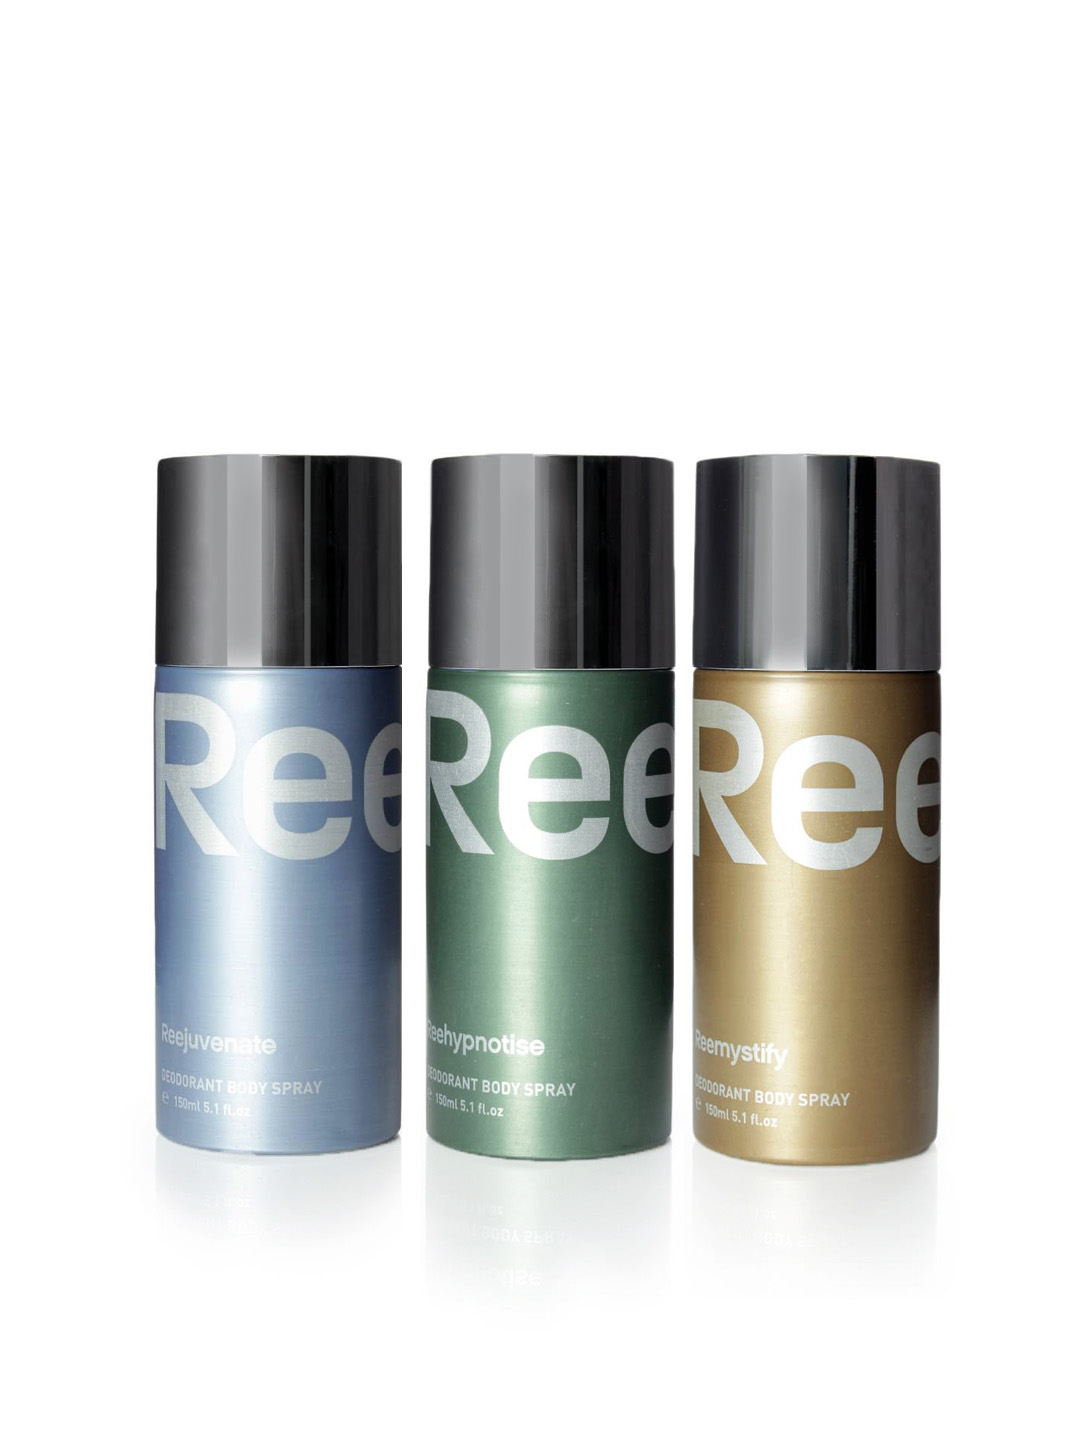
Reebok Men Pack of 3 Deos
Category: Personal Care / Fragrance / Deodorant
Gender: Men
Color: Black
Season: Spring 2017
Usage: Casual